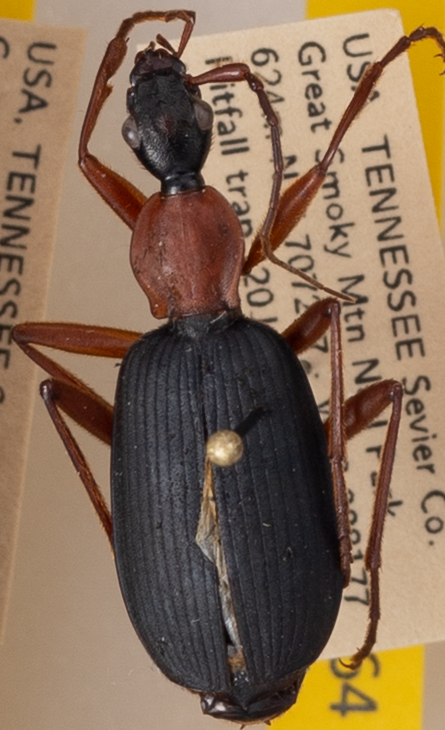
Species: Galerita bicolor
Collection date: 2021-07-20 04:00:00
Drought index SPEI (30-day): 0.382
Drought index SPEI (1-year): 1.25
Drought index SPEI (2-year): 1.962